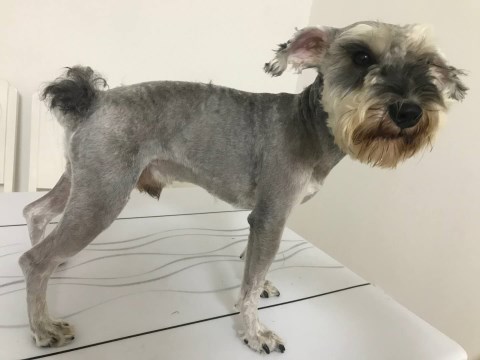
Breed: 2342-n000102-miniature_schnauzer